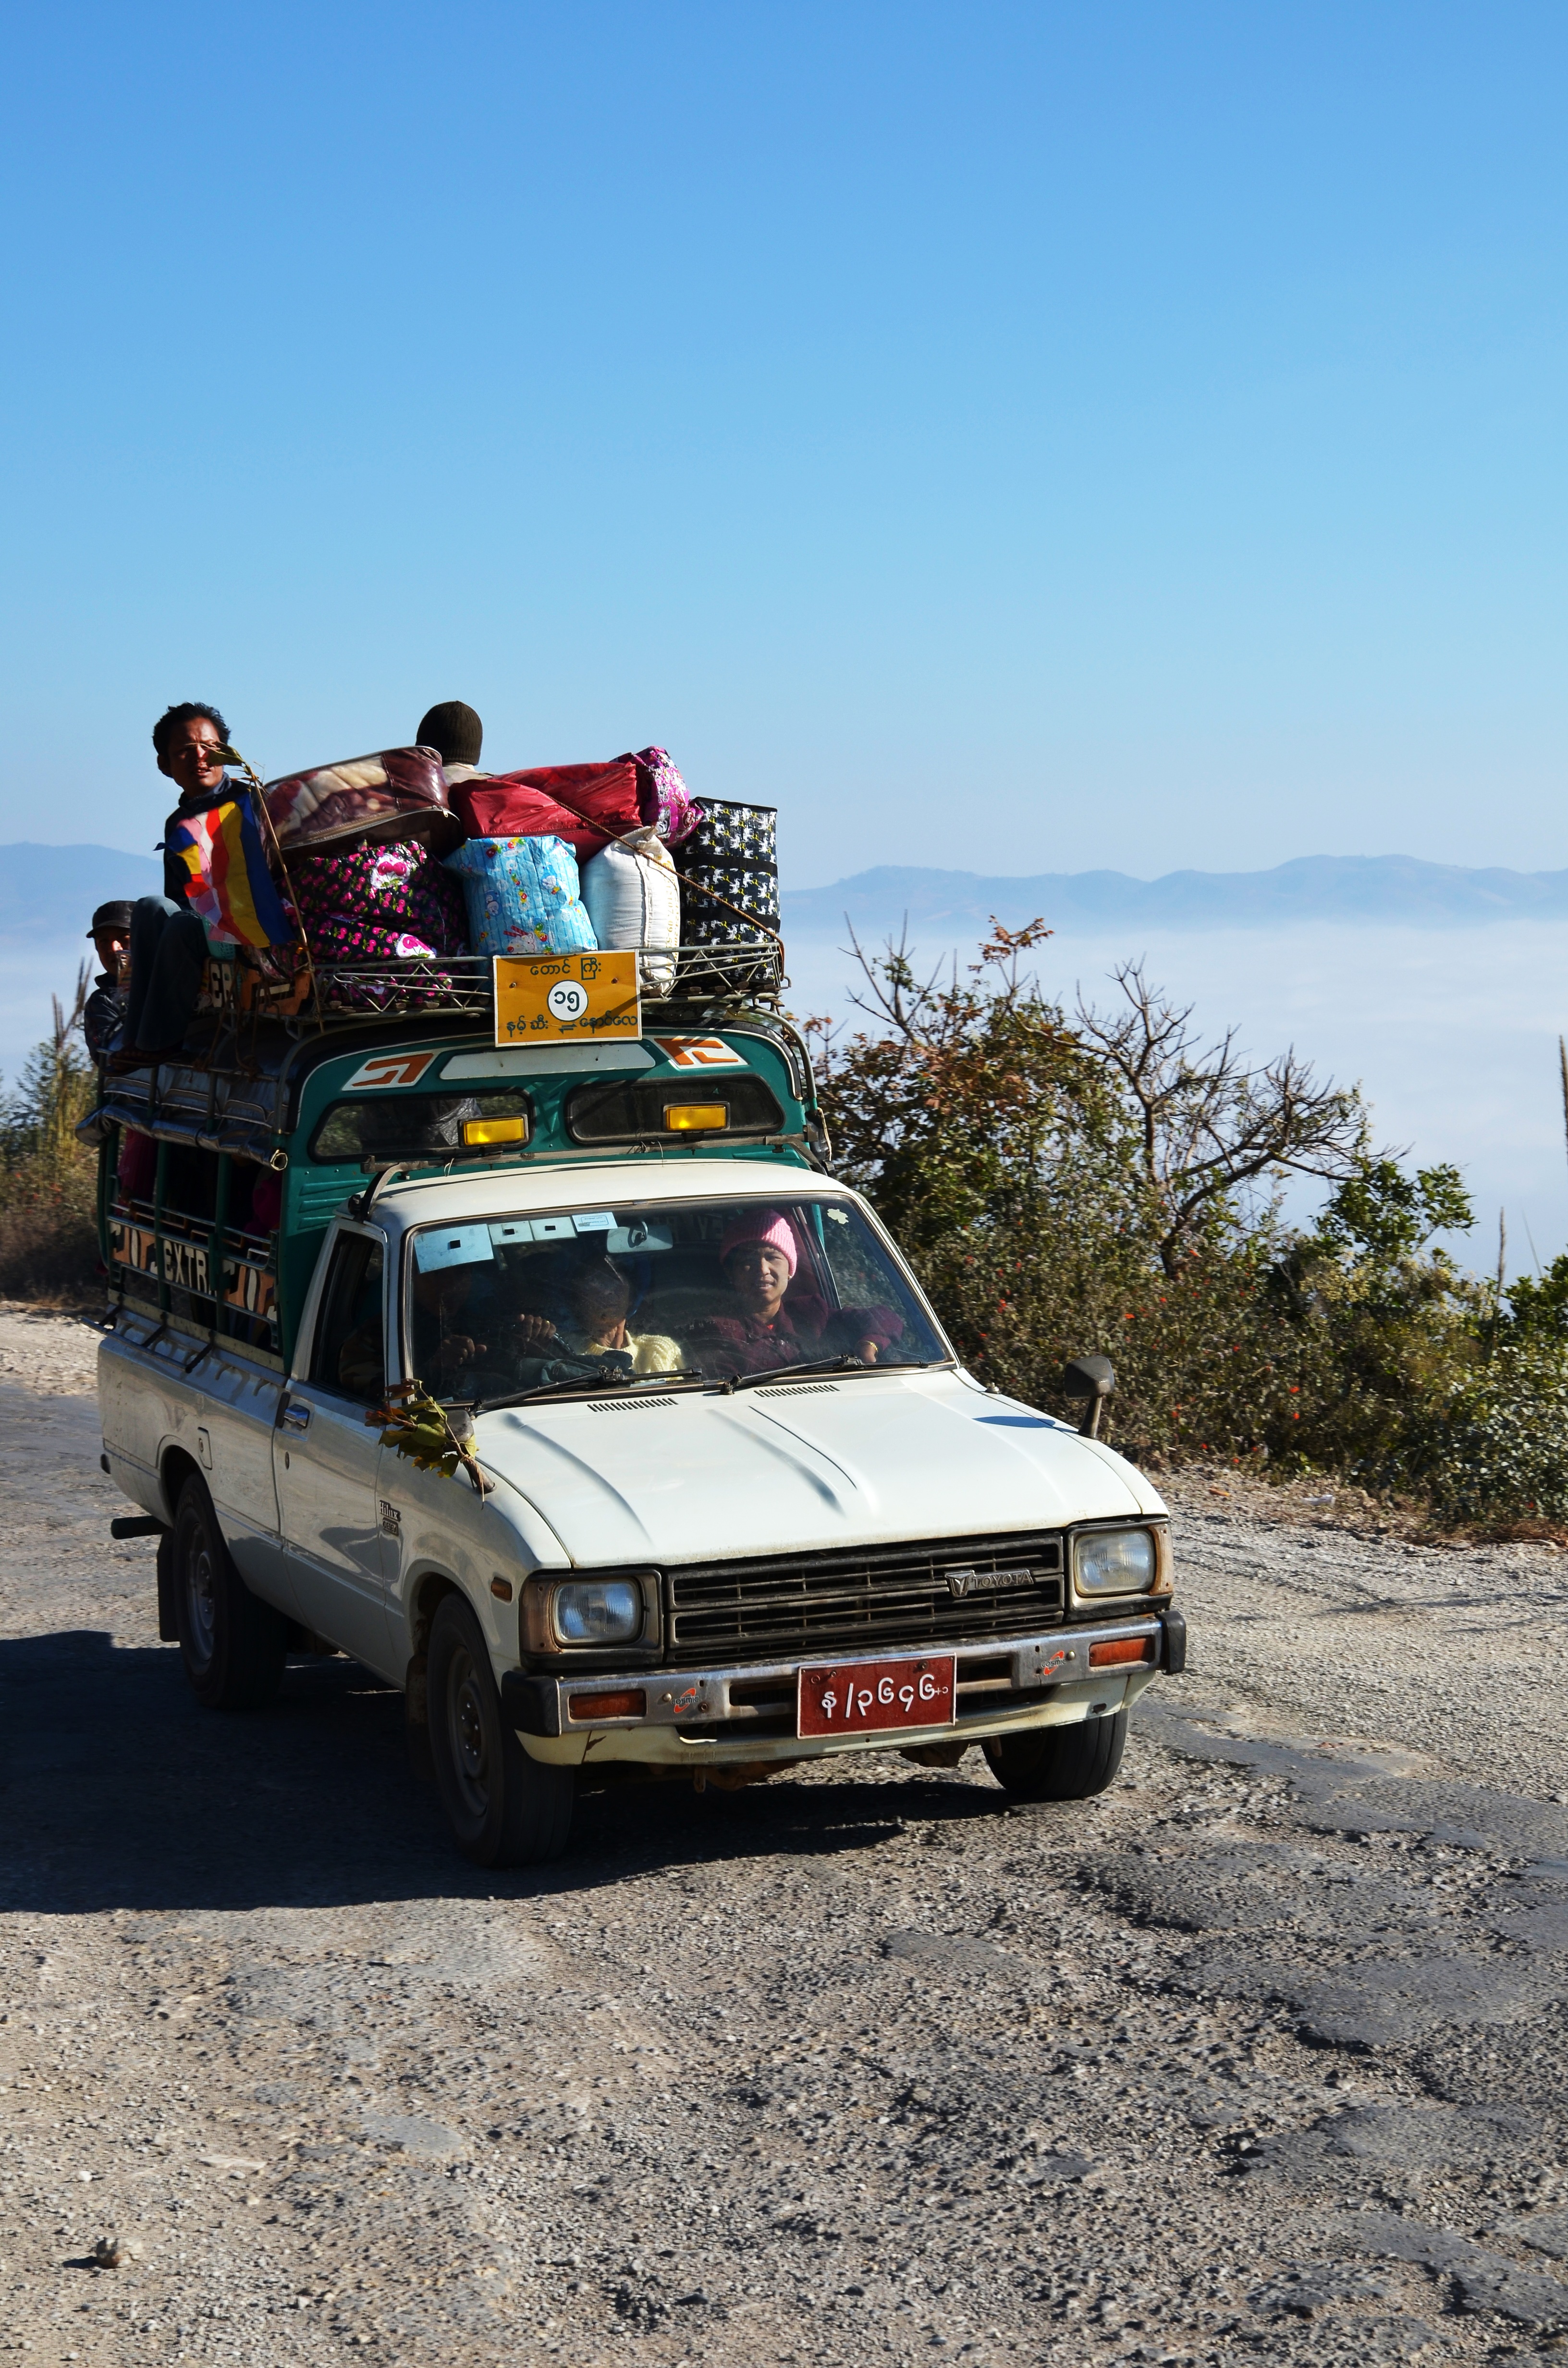
sky, road, car, travel, vehicle, drive, auto, luggage, clouds, overloaded, roof luggage, auto racing, automobile make, off roading, dirt track racing, rallying